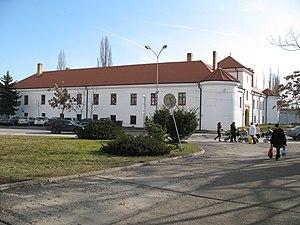
Šaľa est une ville de la région de Nitra, en Slovaquie. Centre d'affaires et de culture, elle est située sur la rive droite du Danube au confluent de la rivière Váh. Sa population s'élevait à 24 438 habitants en 2005.